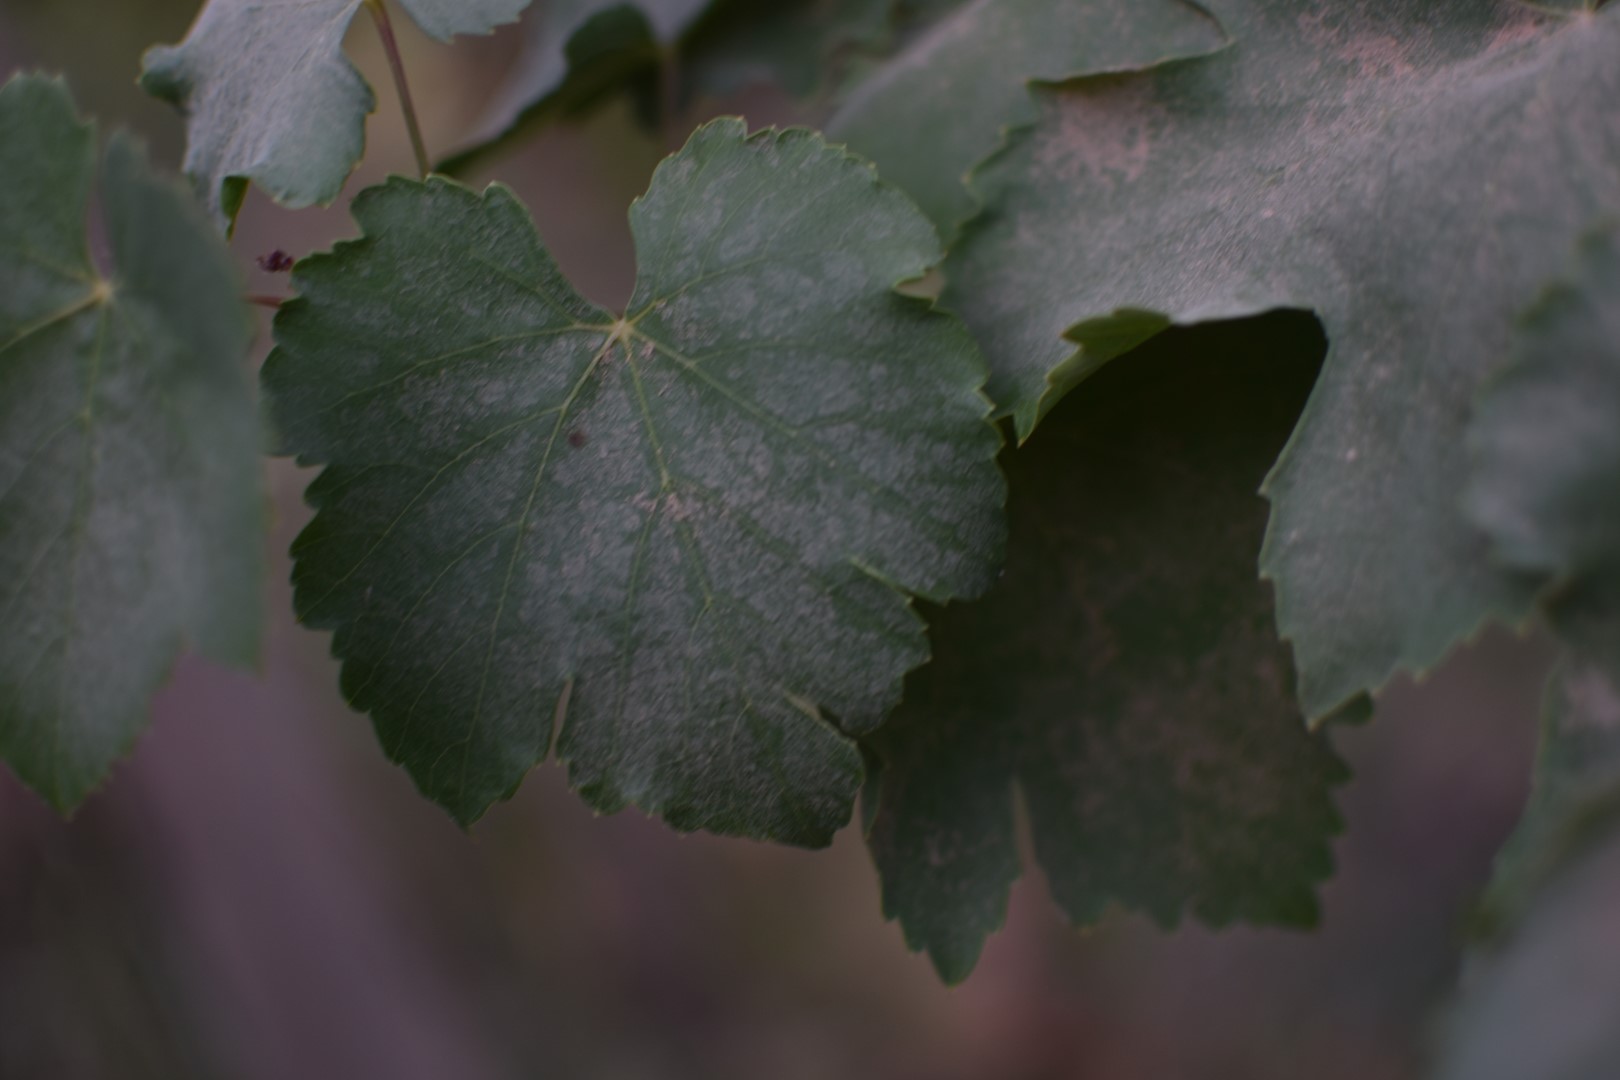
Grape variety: Thompson Seedless